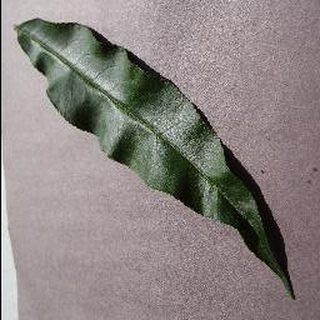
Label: healthy_peach